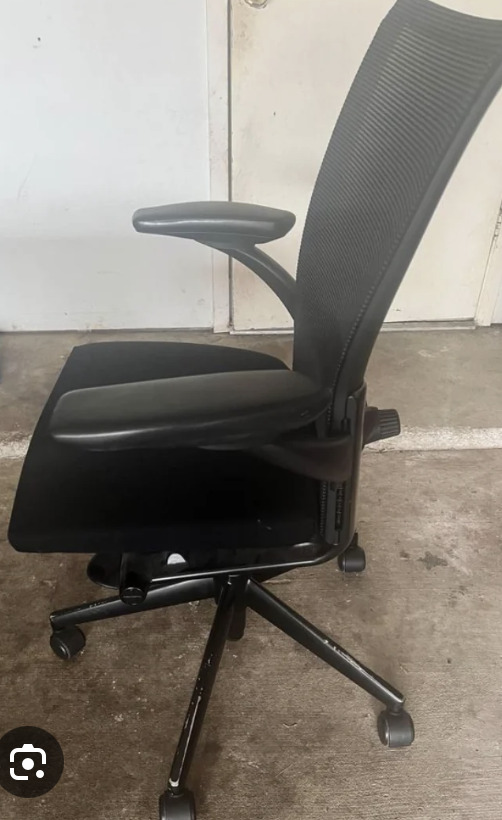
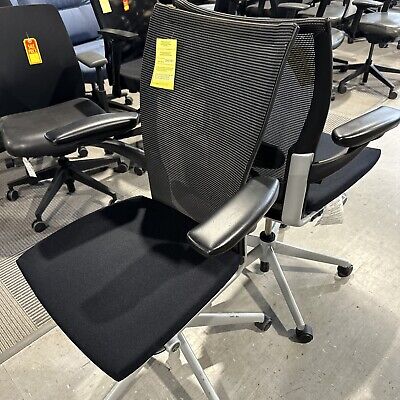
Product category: items_chair
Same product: yes